Tharparkar

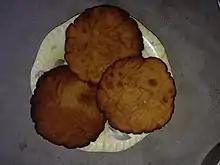
Lola (Lolo in singular) prepared on Thadri by Sindhis

From 2011 to 2016, Sindh has increased education spending by 90%, from PKR 14.26 billion to PKR 148 billion. Despite these recent increases in provincial expenditures, Tharparkar district's educational situation is poor. The overall literacy rate of the population older than 10 is 46%, with the overall male literacy rate of 65% much higher than the female rate of 25%. Urban areas have higher rates, with an average 69% (male: 81%, female: 54%), while rural areas have lower rates, with an average 45% (male: 64%, female: 23%). 37% of those older than 15 are literate.